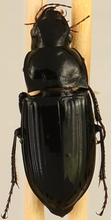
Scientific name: Harpalus caliginosus
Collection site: North Sterling NEON (STER), plot STER_033